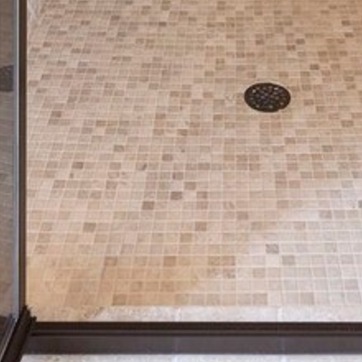
Material: tile